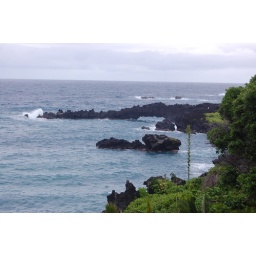
Archway by black sand beach